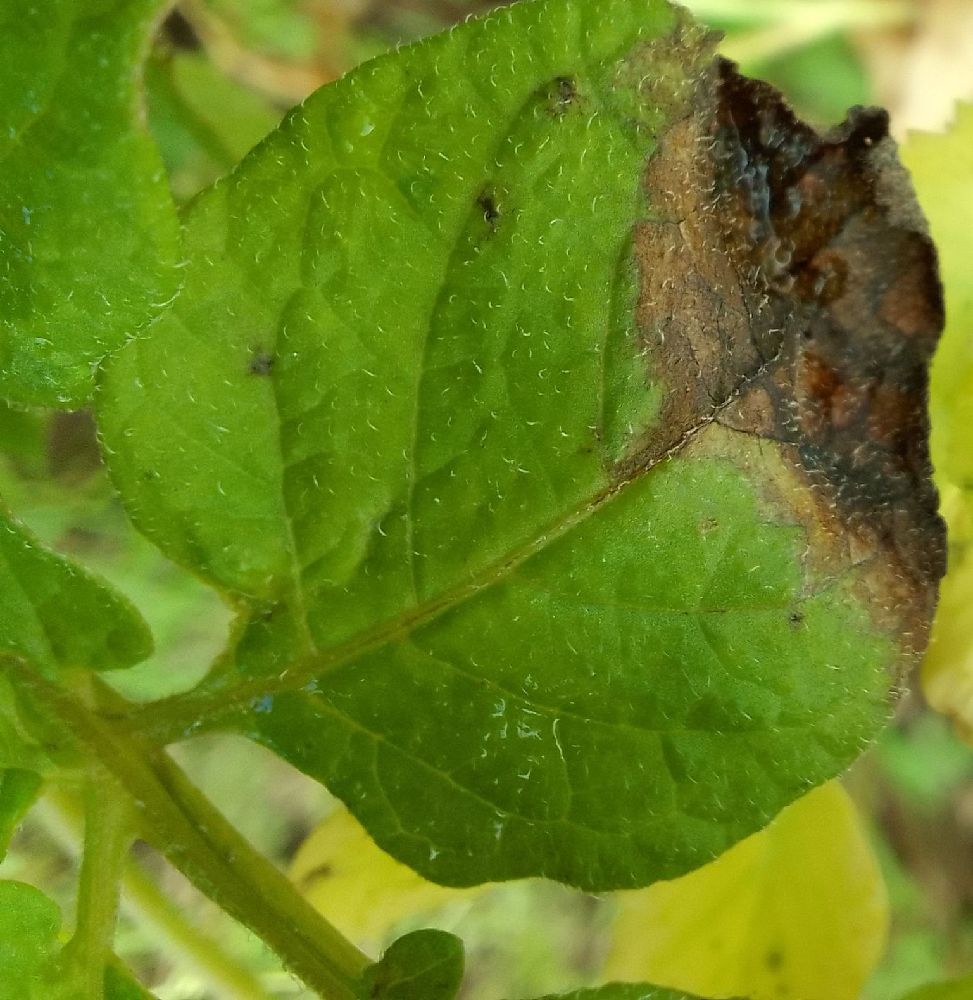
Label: Late blight